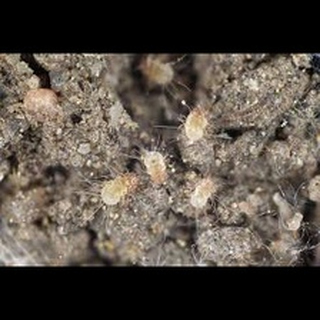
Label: wheat_mite